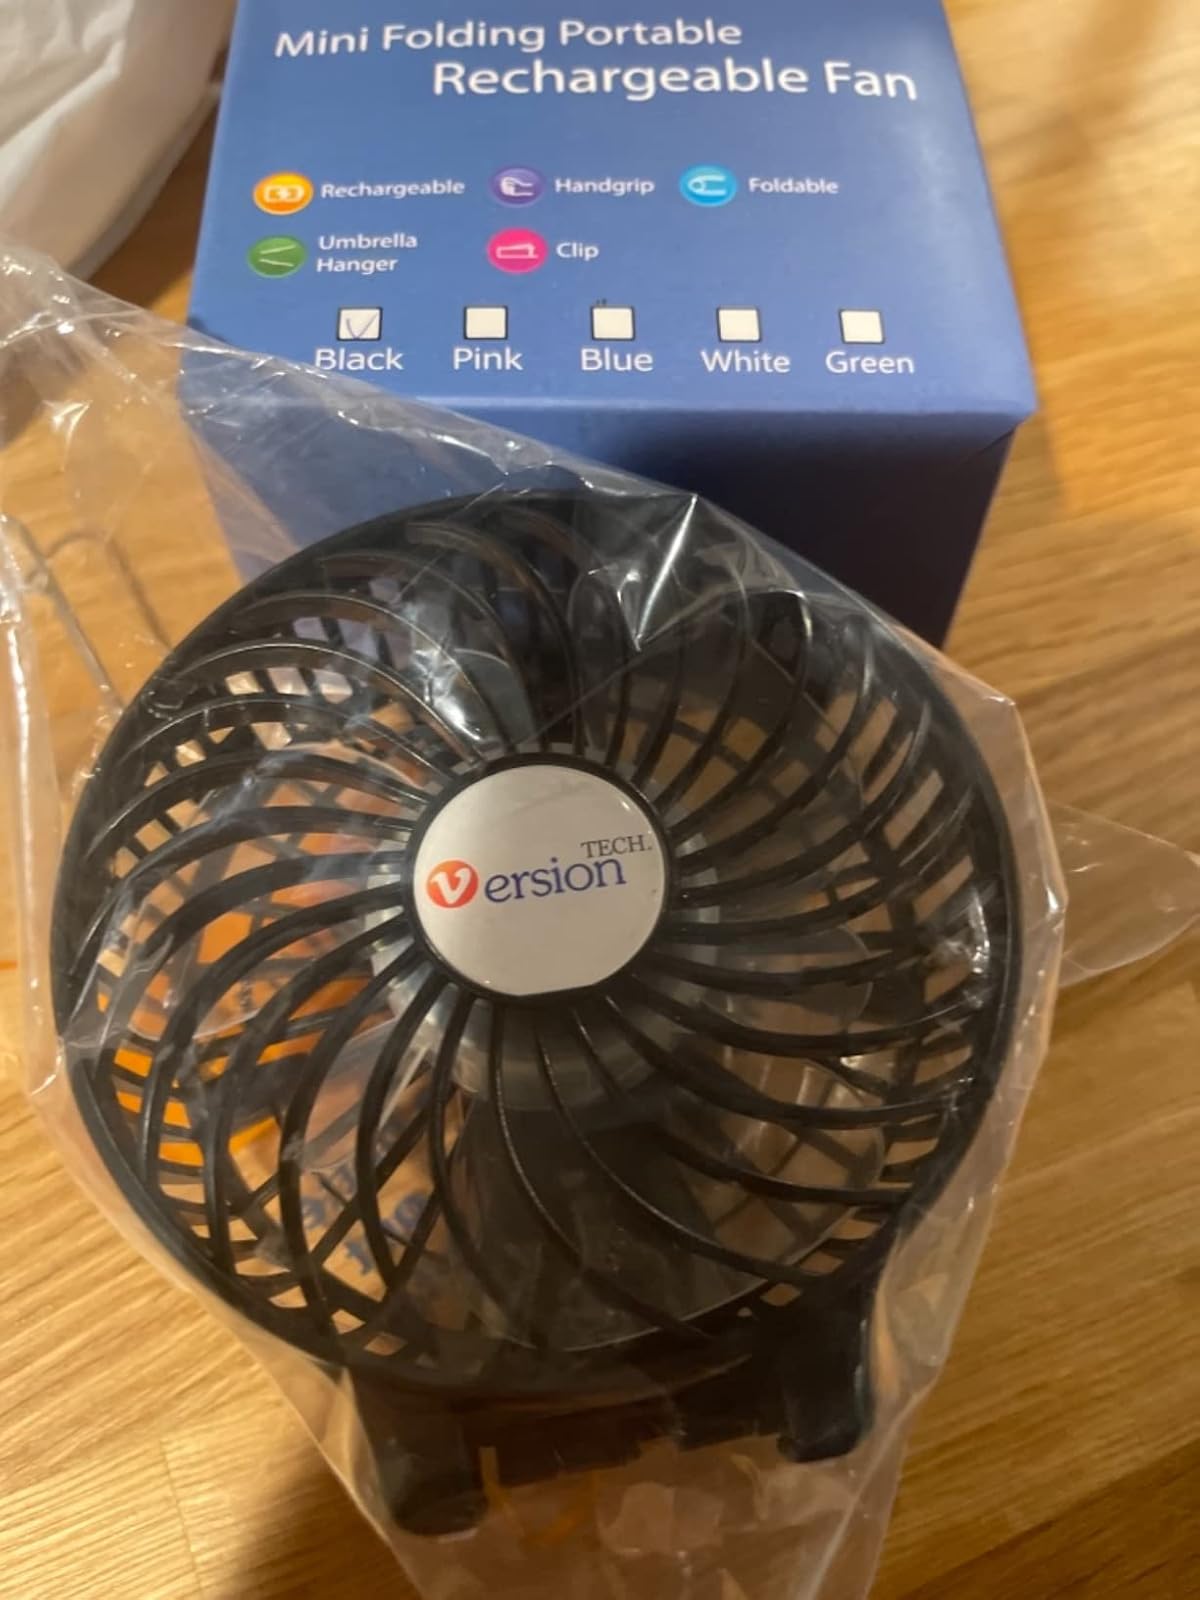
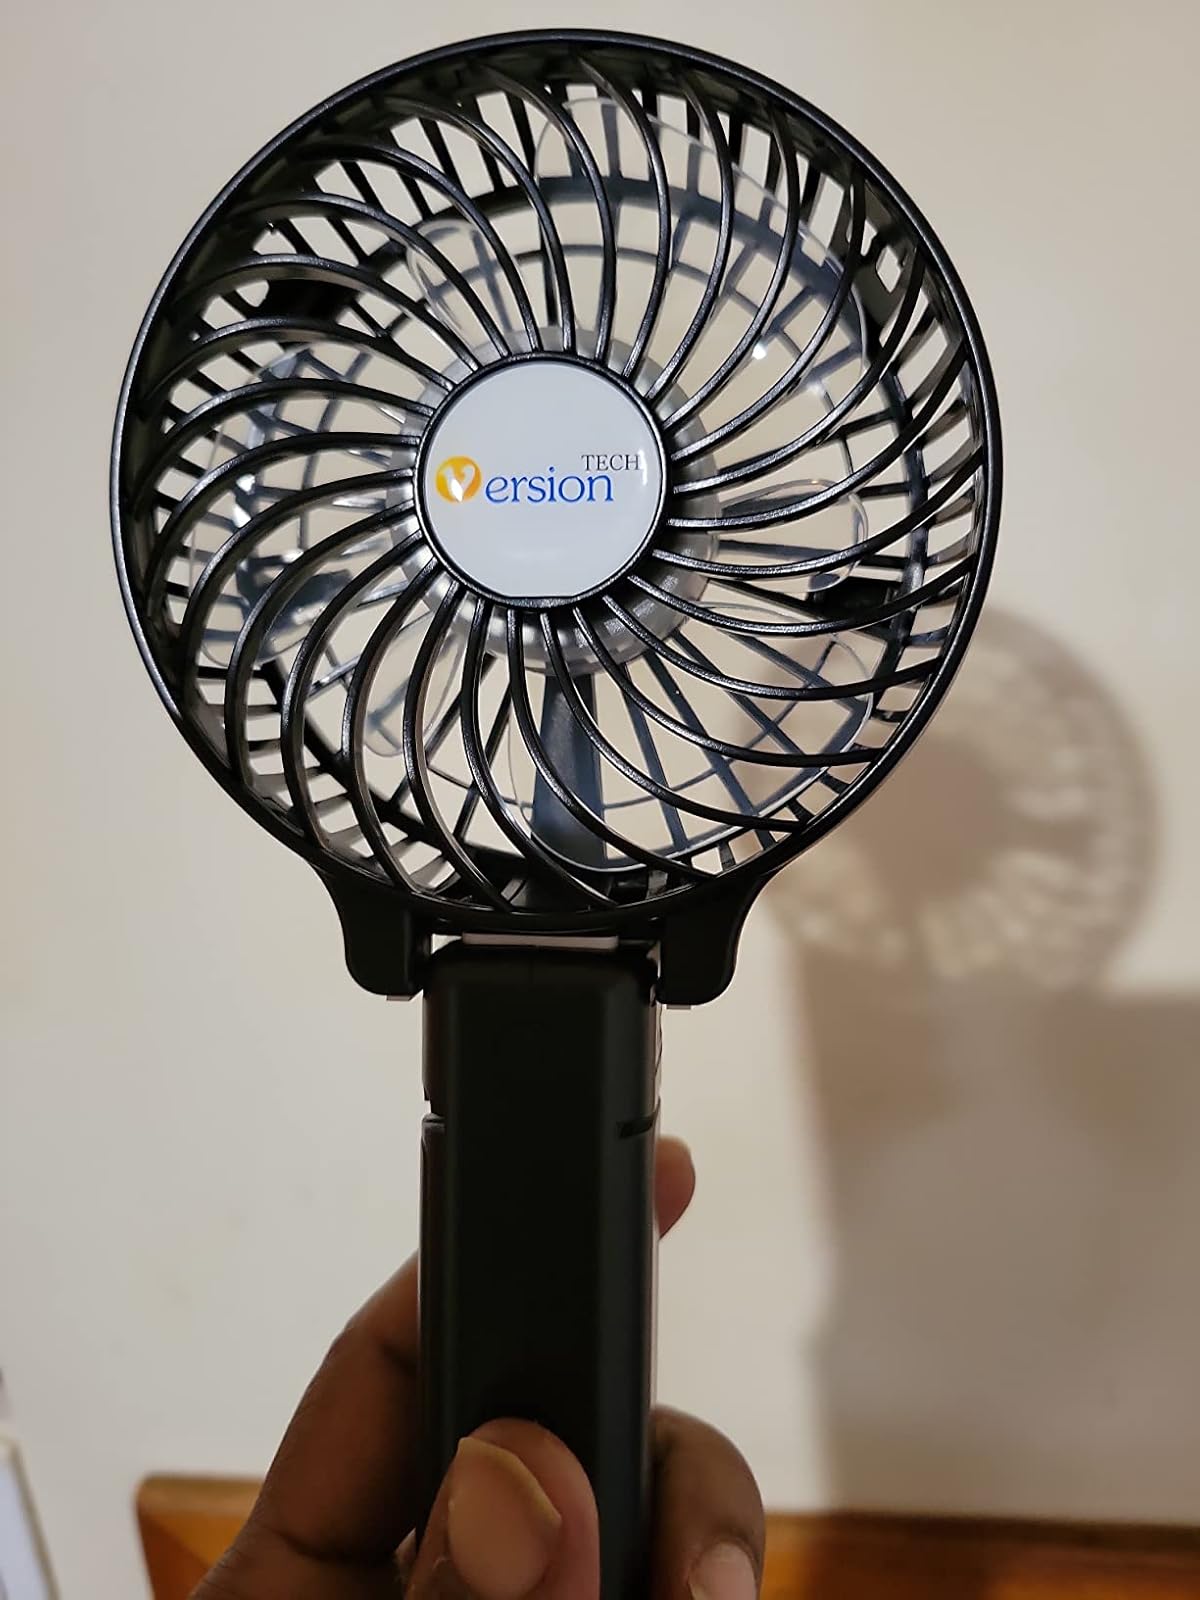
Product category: fan
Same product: yes